Afghanistan men's national volleyball team

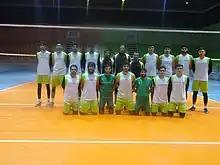

The Afghanistan men's national volleyball team represents Afghanistan in international volleyball competitions and friendly matches.